Ishbel Hamilton-Gordon, Marchioness of Aberdeen and Temair

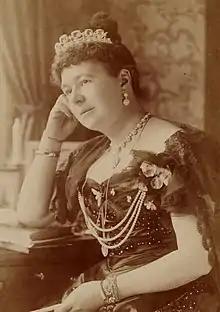
Lady Aberdeen by W.J. Byrne & Co., 1899

Ishbel Maria Hamilton-Gordon, Marchioness of Aberdeen and Temair, ("née" Isabel Maria Marjoribanks; 15 March 1857 – 18 April 1939) was a British writer, philanthropist, and an advocate of women's interests. As the wife of John Hamilton-Gordon, 1st Marquess of Aberdeen and Temair, she was viceregal consort of Canada from 1893 to 1898 and of Ireland from 1906 to 1915.